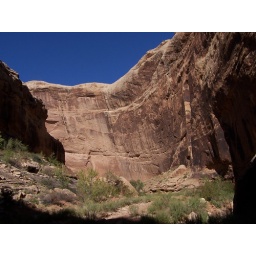
at the base of this slick rock cliff, in an under cut, is the Black Dragon Pictograph panel, one of the best.